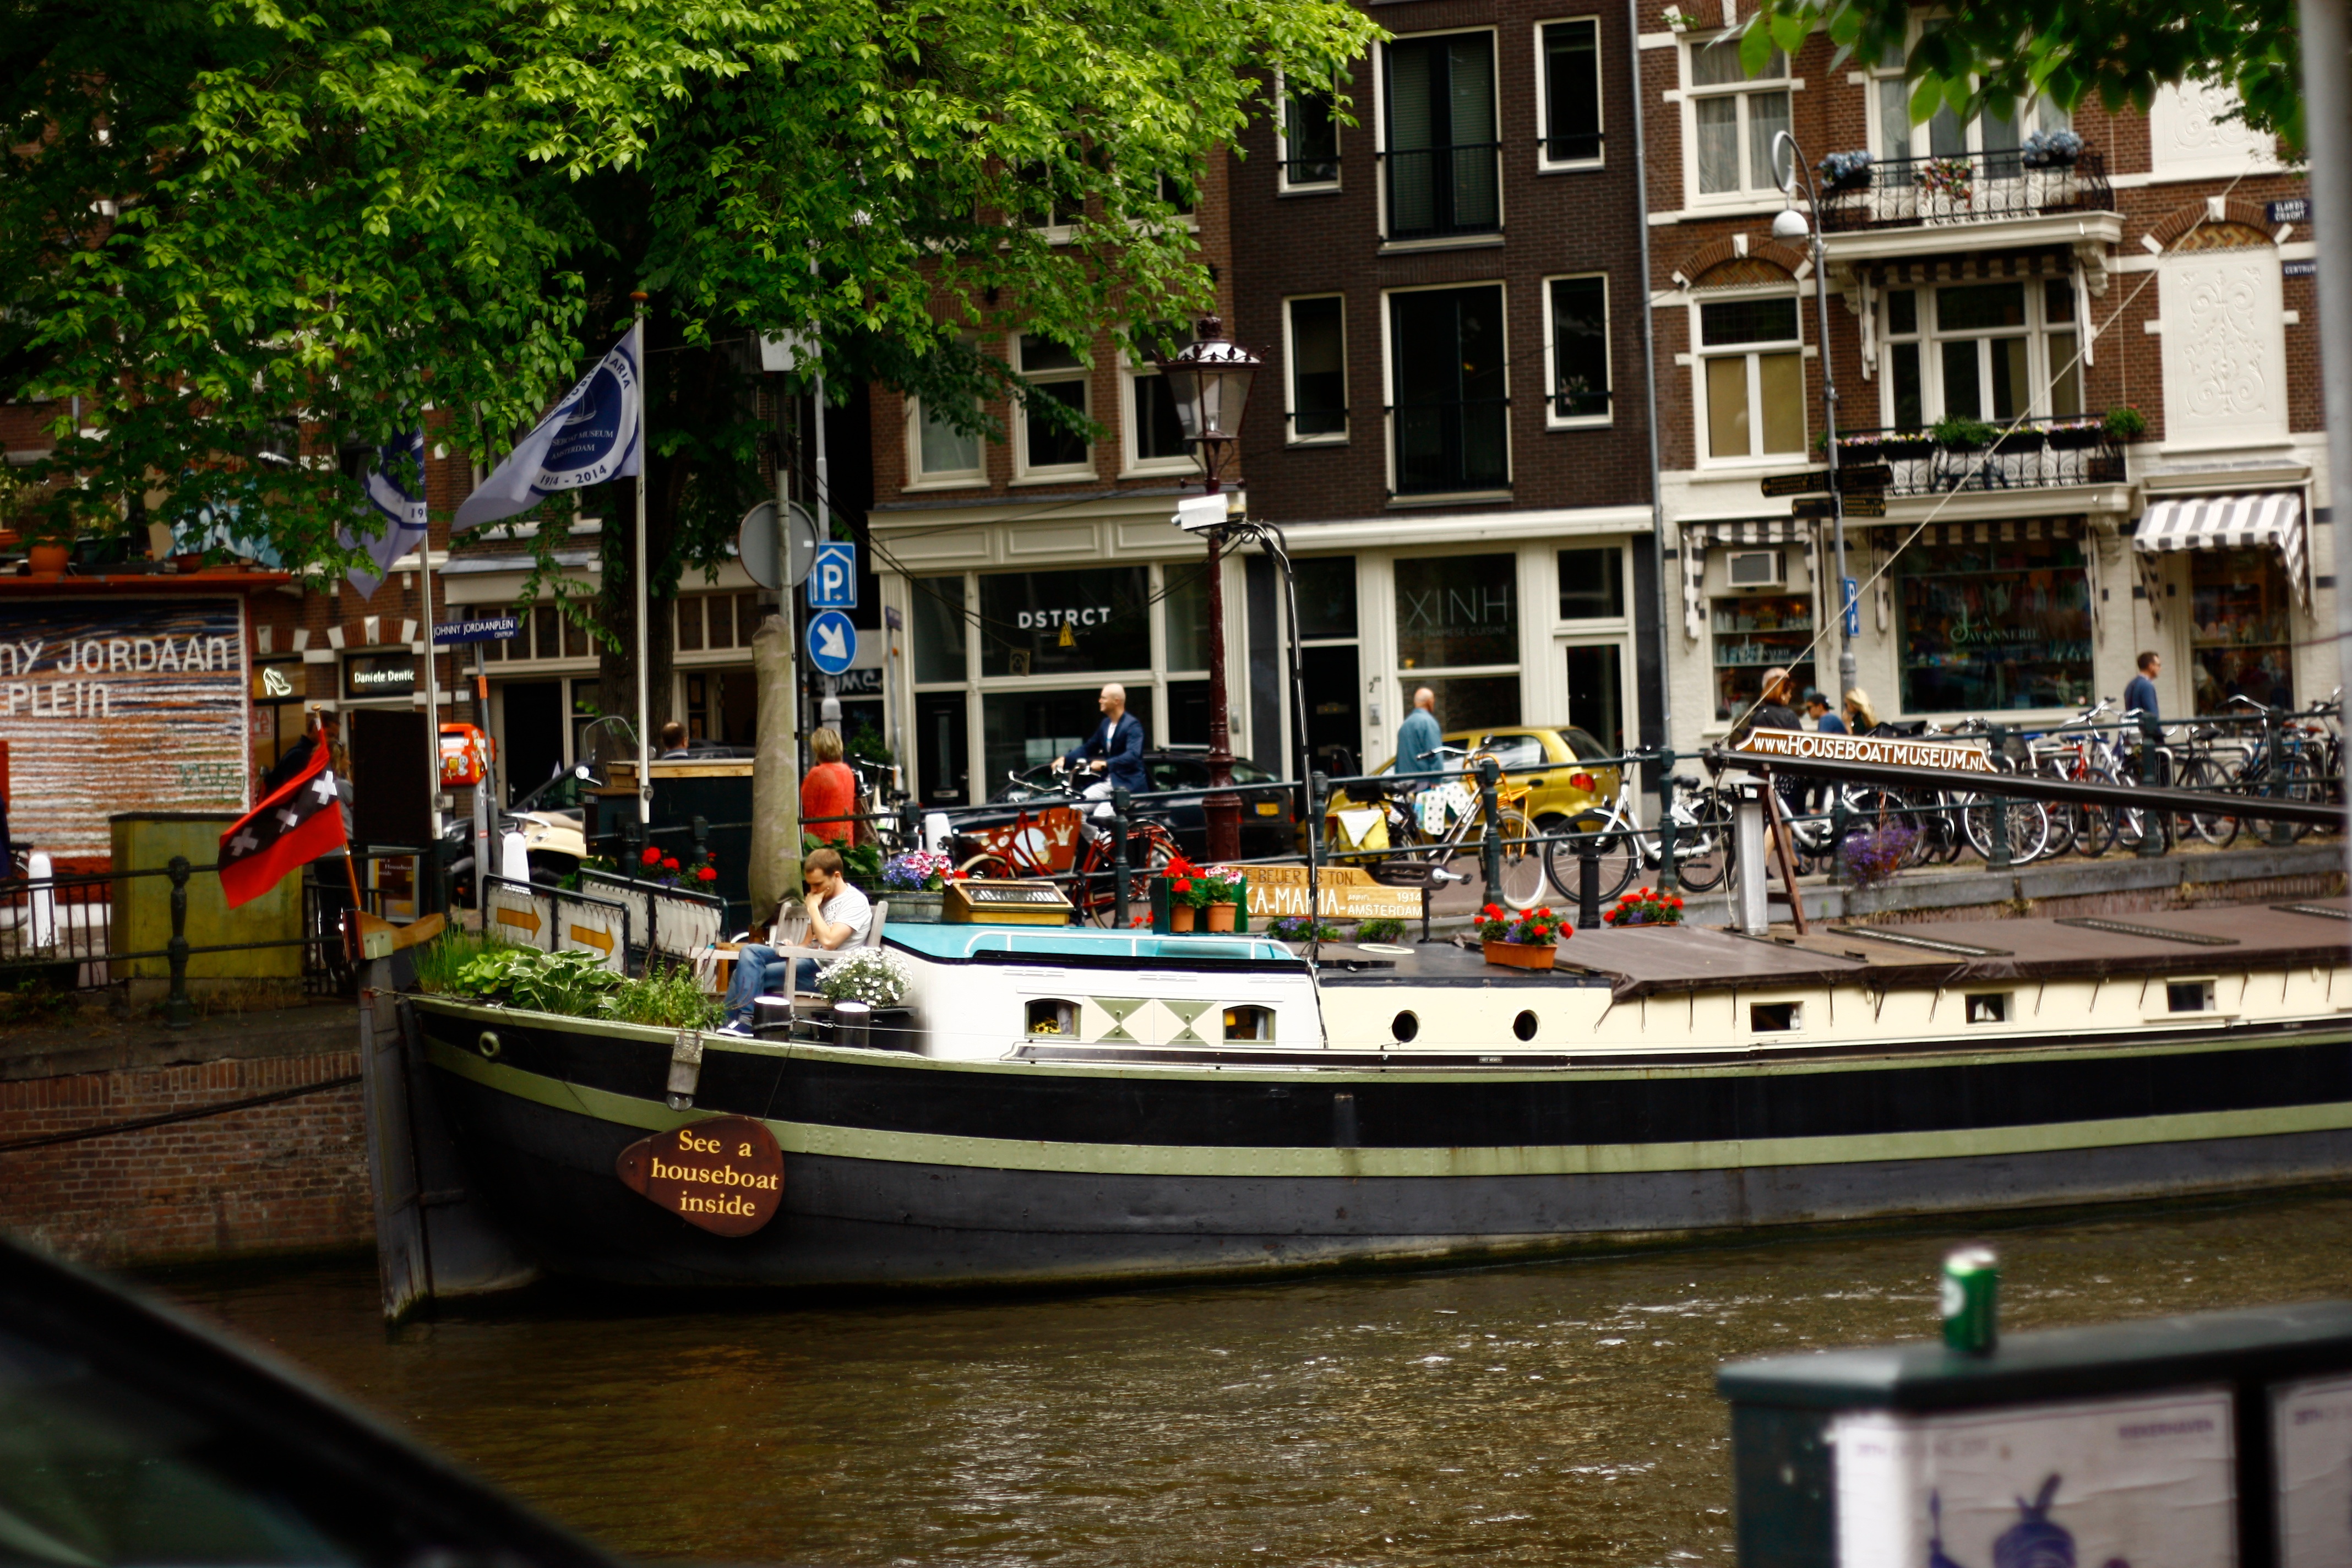
boat, town, river, canal, vehicle, tourism, waterway, watercraft